Epithalamion (poem)

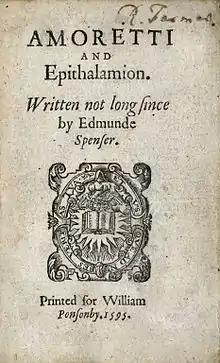
The title page from the first edition of Amoretti and Epithalamion, printed by William Ponsonby in 1595.

Epithalamion is an ode written by Edmund Spenser to his bride, Elizabeth Boyle, on their wedding day in 1594. It was first published in 1595 in London by William Ponsonby as part of a volume entitled "Amoretti and Epithalamion. Written not long since by Edmunde Spenser". The volume included the sequence of 89 sonnets ("Amoretti"), along with a series of short poems called "Anacreontics" and the "Epithalamion", a public poetic celebration of marriage. Only six complete copies of this first edition remain today, including one at the Folger Shakespeare Library and one at the Bodleian Library.